Huygens (spacecraft)

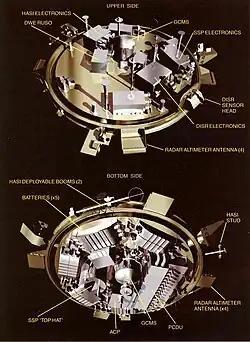
Cutaway image of "Huygens"

The "Huygens" probe system consists of the probe itself, which descended to Titan, and the probe support equipment (PSE), which remained attached to the orbiting spacecraft. "Huygens" heat shield was in diameter. After ejecting the shield, the probe was in diameter. The PSE included the electronics necessary to track the probe, to recover the data gathered during its descent, and to process and deliver the data to the orbiter, from where it was transmitted or "downlinked" to the Earth.